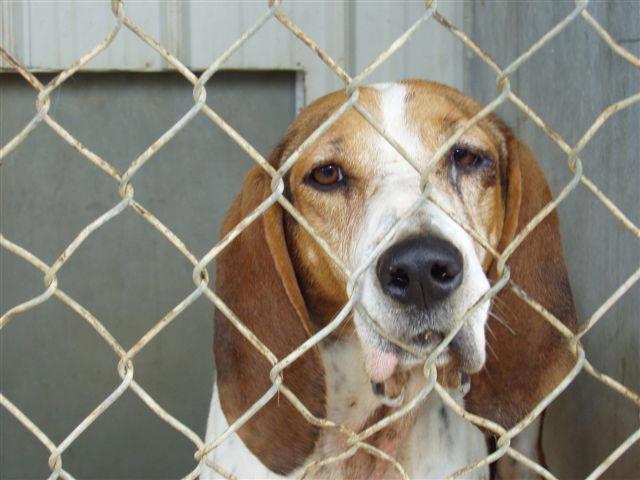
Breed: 216-n000063-Walker_hound